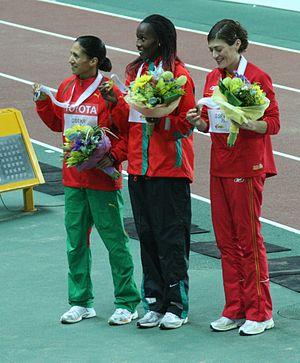
L'épreuve du 800 mètres féminin des championnats du monde d'athlétisme 2007 s'est déroulée du 30 août au 2 septembre 2007 dans le Stade Nagai d'Osaka, au Japon. Elle est remportée par la Kényane Janeth Jepkosgei.